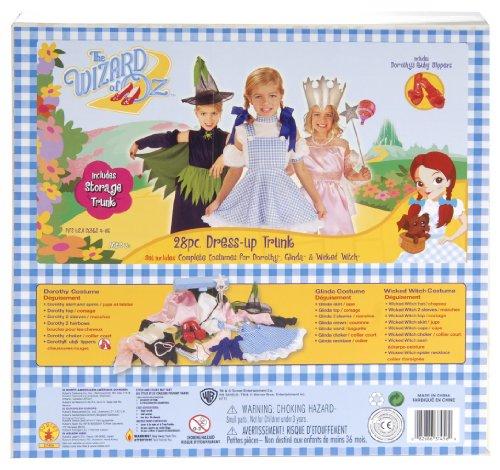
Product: Girl's Wizard of Oz Trunk Set
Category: Clothing, Shoes & Jewelry | Costumes & Accessories | Kids & Baby | Girls | Costumes
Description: Dorothy costume includes: Skirt, apron, top, 2 sleeves, 2 hairbows, choker, and ruby slippers.
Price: $39.99